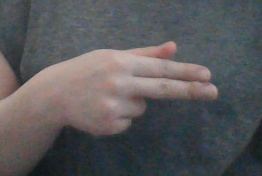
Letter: ghain